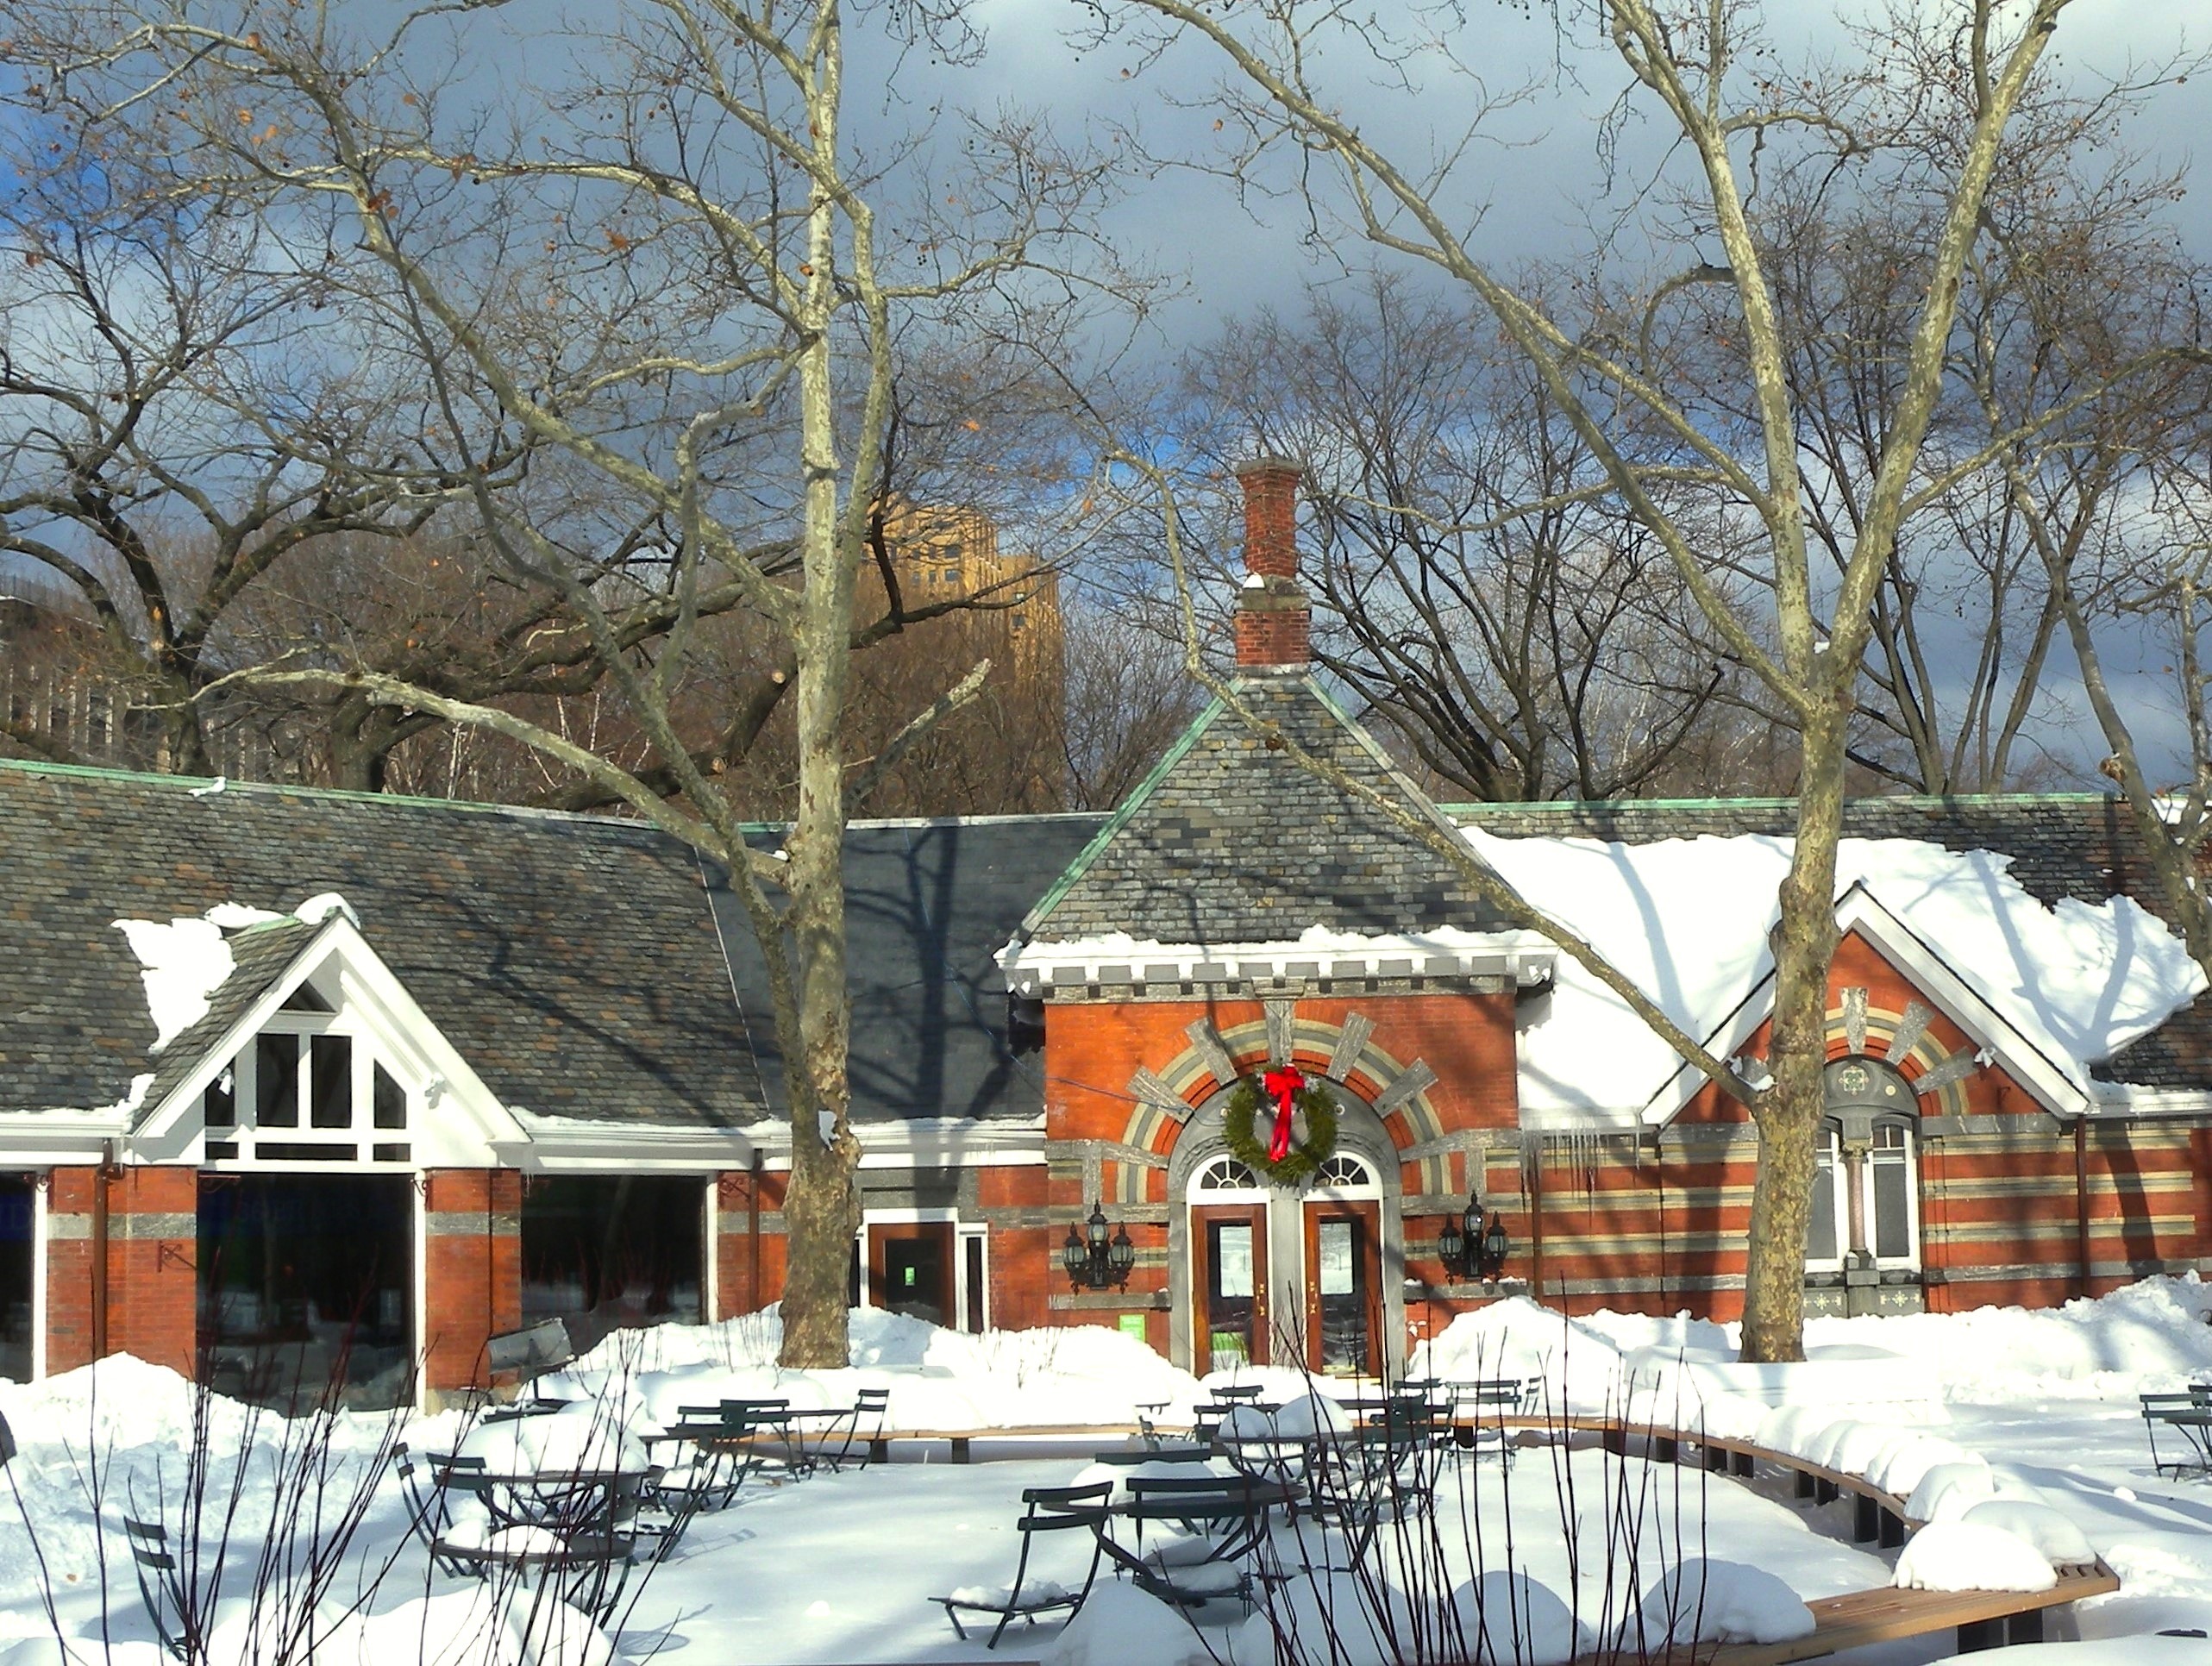
snow, winter, house, town, restaurant, city, home, urban, new york city, village, ice, cottage, weather, landmark, cuisine, season, outside, famous, cities, luxurious, residential area, tavern on the green